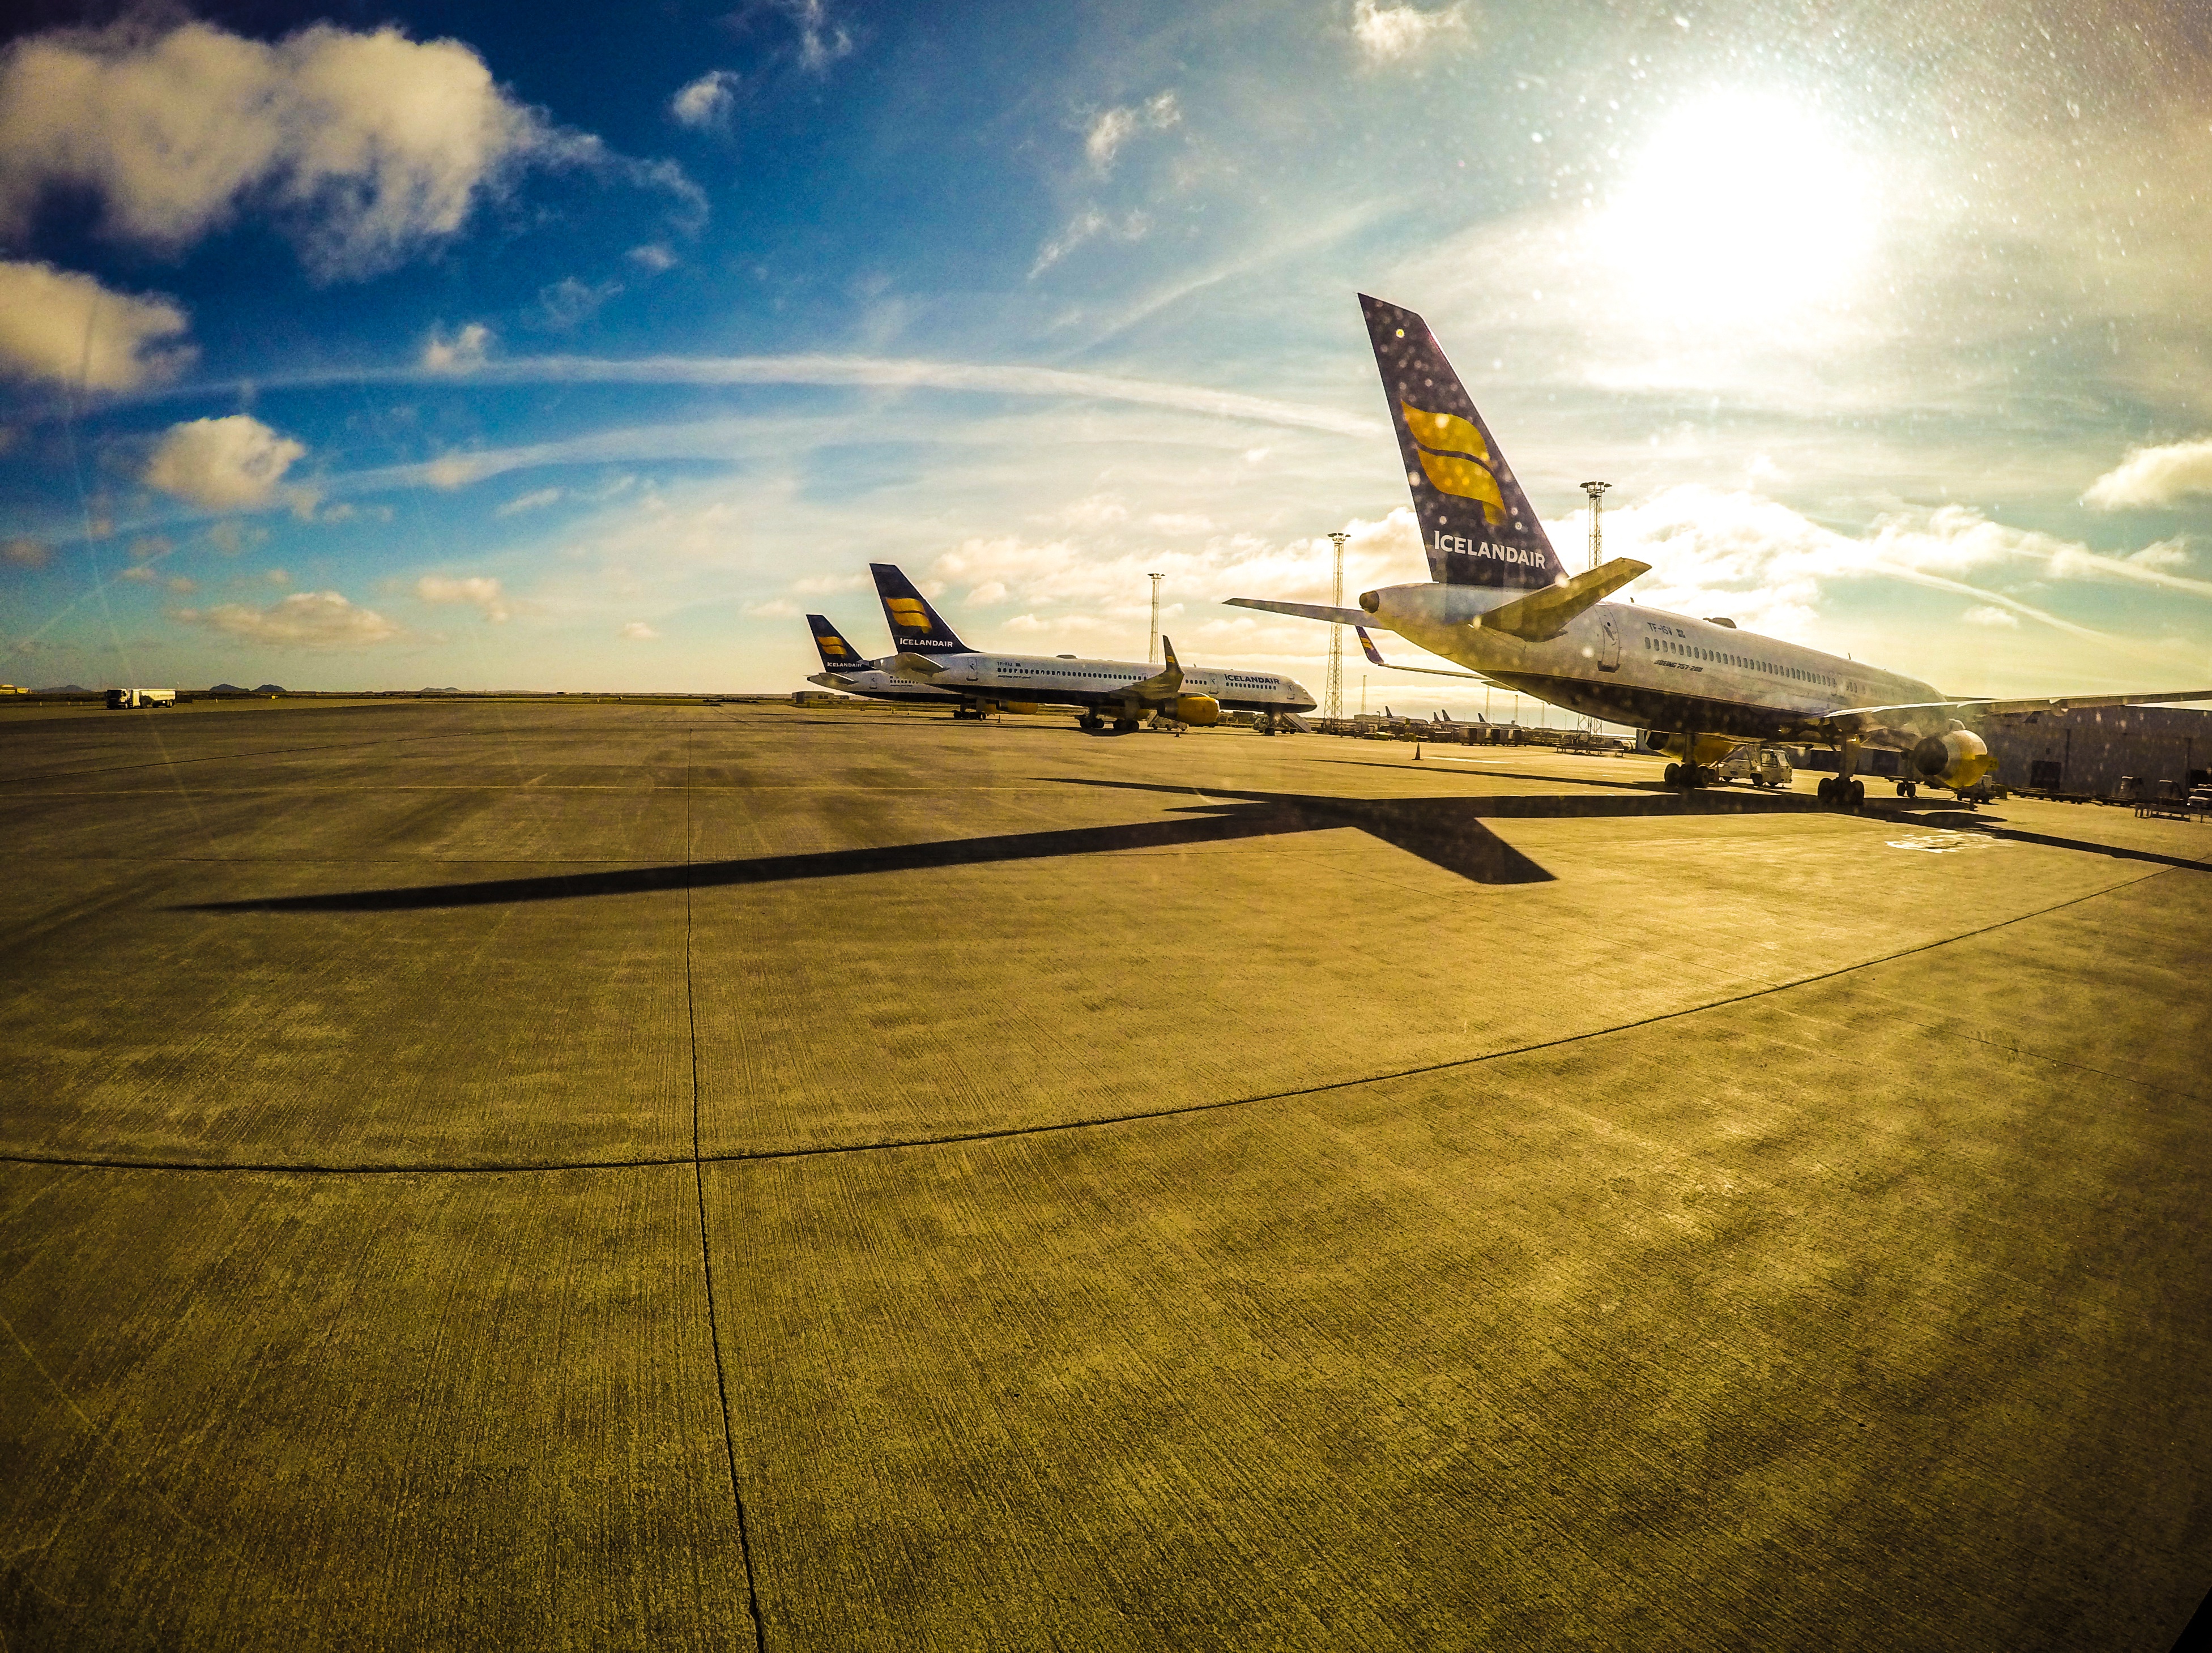
wing, sky, sunset, sunlight, morning, airplane, aircraft, vehicle, aviation, flight, airliner, atmosphere of earth